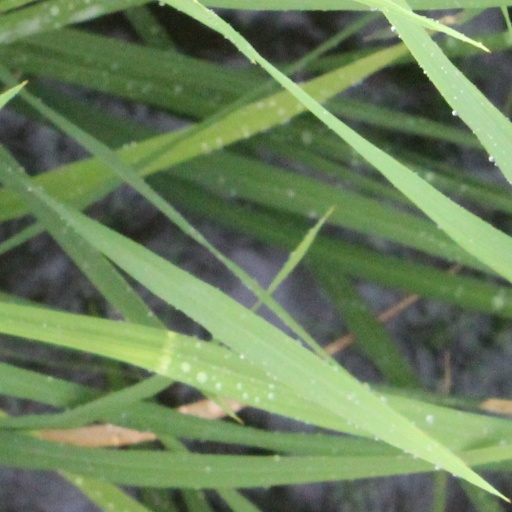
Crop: rice